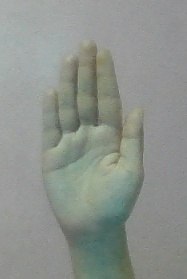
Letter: seen